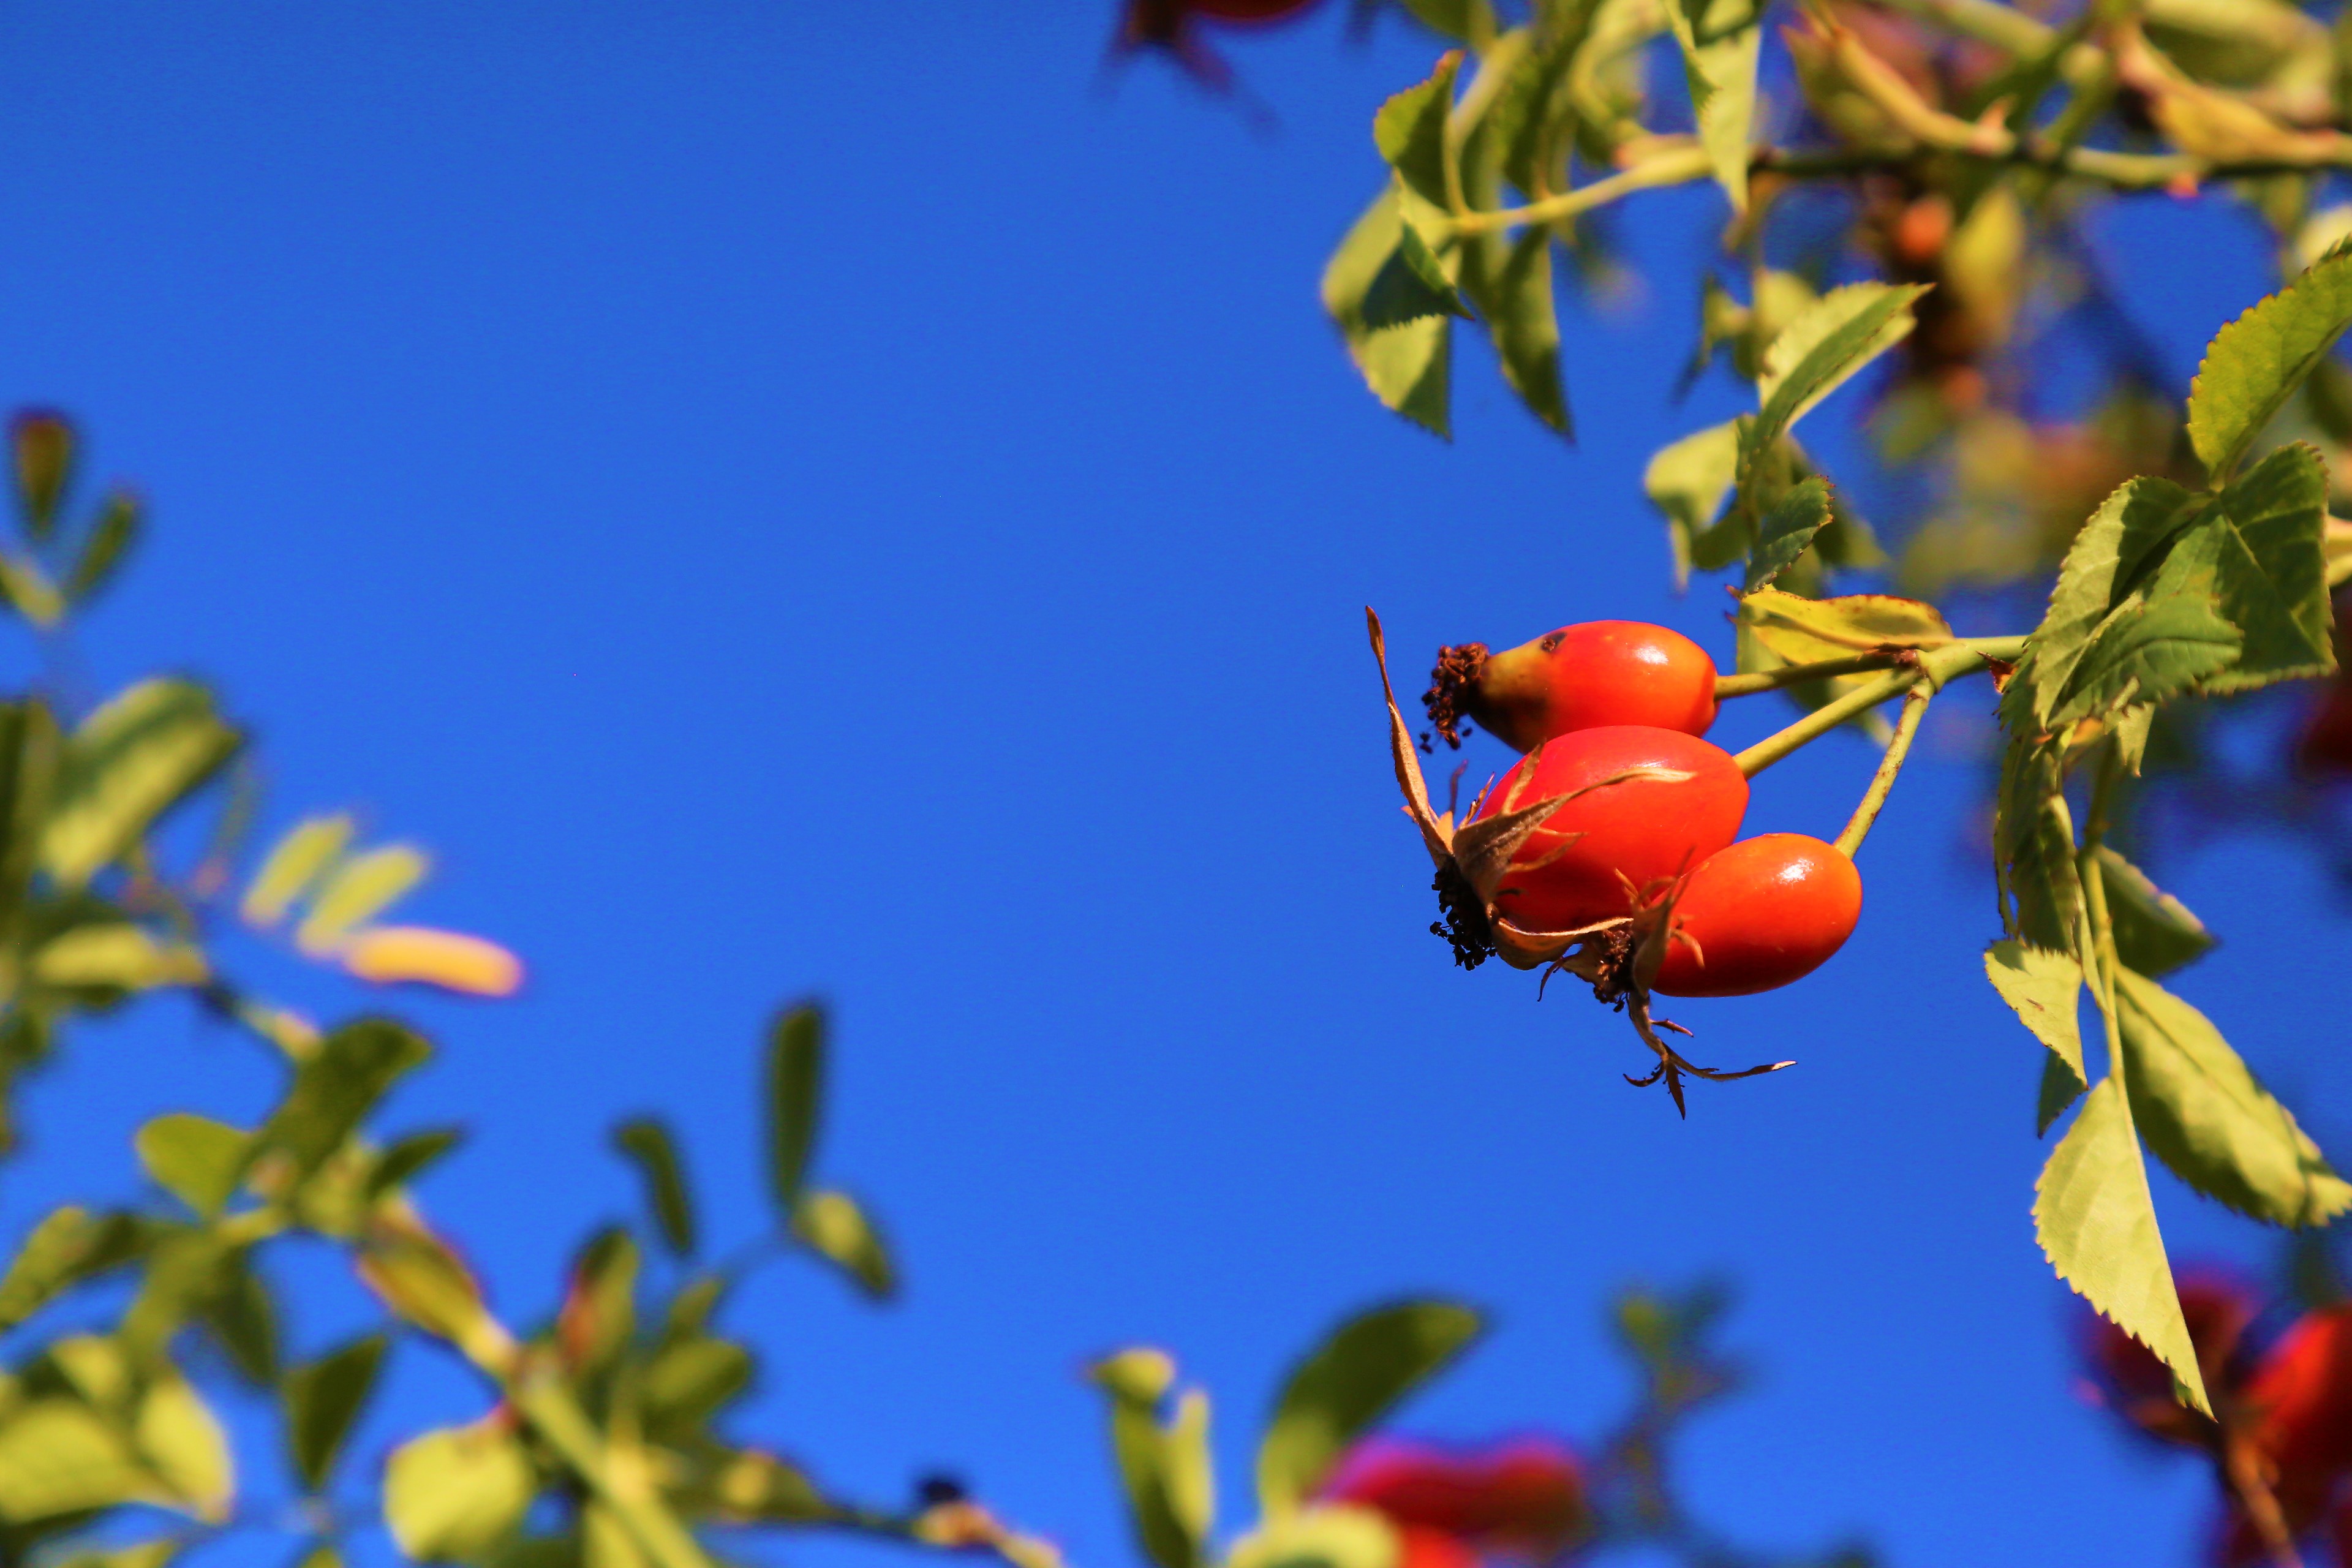
rosehip, red, tree, twig, leaf, nature, forest, autumn, plant, flower, rose hip, fruit, organism, branch, sky, rosa canina, rosa rubiginosa, flowering plant, ebony trees and persimmons, fruit tree